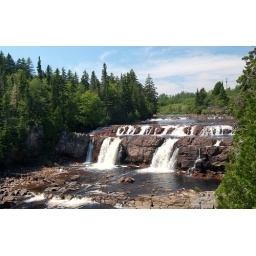
Lepreau Falls - Lepreau River - gorgeous overlook! The river water is dark brown due to the tannic acid in it.